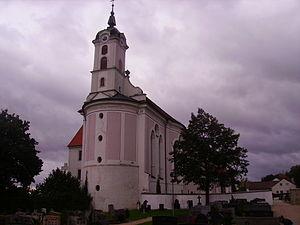
L'église Saint-Pierre-et-Saint-Paul d'Oberelchingen est une église catholique paroissiale, et église de procession, située dans le quartier Oberelchingen de la commune d'Elchingen dans l'arrondissement de Neu-Ulm du district de Souabe en Bavière. Elle a été édifiée au XIIᵉ siècle en tant qu'église abbatiale de l’ancienne abbaye bénédictine de Elchingen. La construction romane initiale a été profondément transformée au XVIIᵉ siècle, puis remaniée au milieu du XVIIIᵉ siècle dans le style du rococo. La nef a été décorée à la fin du XVIIIᵉ siècle dans le style néo-classique débutant.